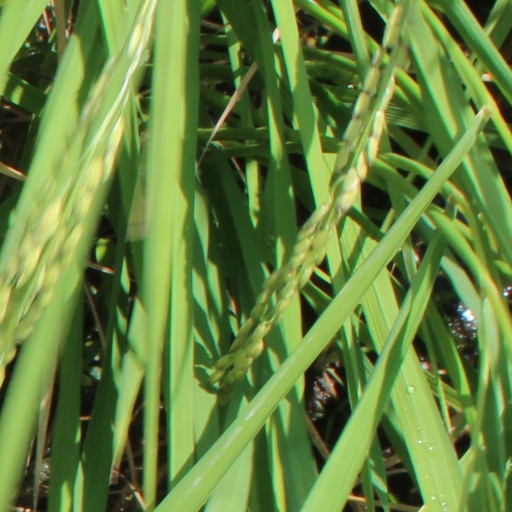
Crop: rice